RCAF Station Dunnville

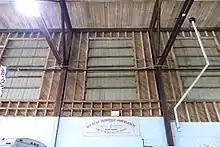
Construction details, Hangar 1

A Service Flying Training School like Dunnville was the intermediate step in a Commonwealth pilot's training program. Trainees had already learned to fly during the fifty hours they spent at an Elementary Flying Training School. At the SFTS they studied advanced techniques like formation flying, low flying, bombing and gunnery, night flying, instrument flying, and radio work, and became familiar with the administration and procedures associated with operating and maintaining military aircraft. At the end of their SFTS course they were presented with their RCAF "wings", and those selected for operations moved on to an Operational Training Unit for advanced training.